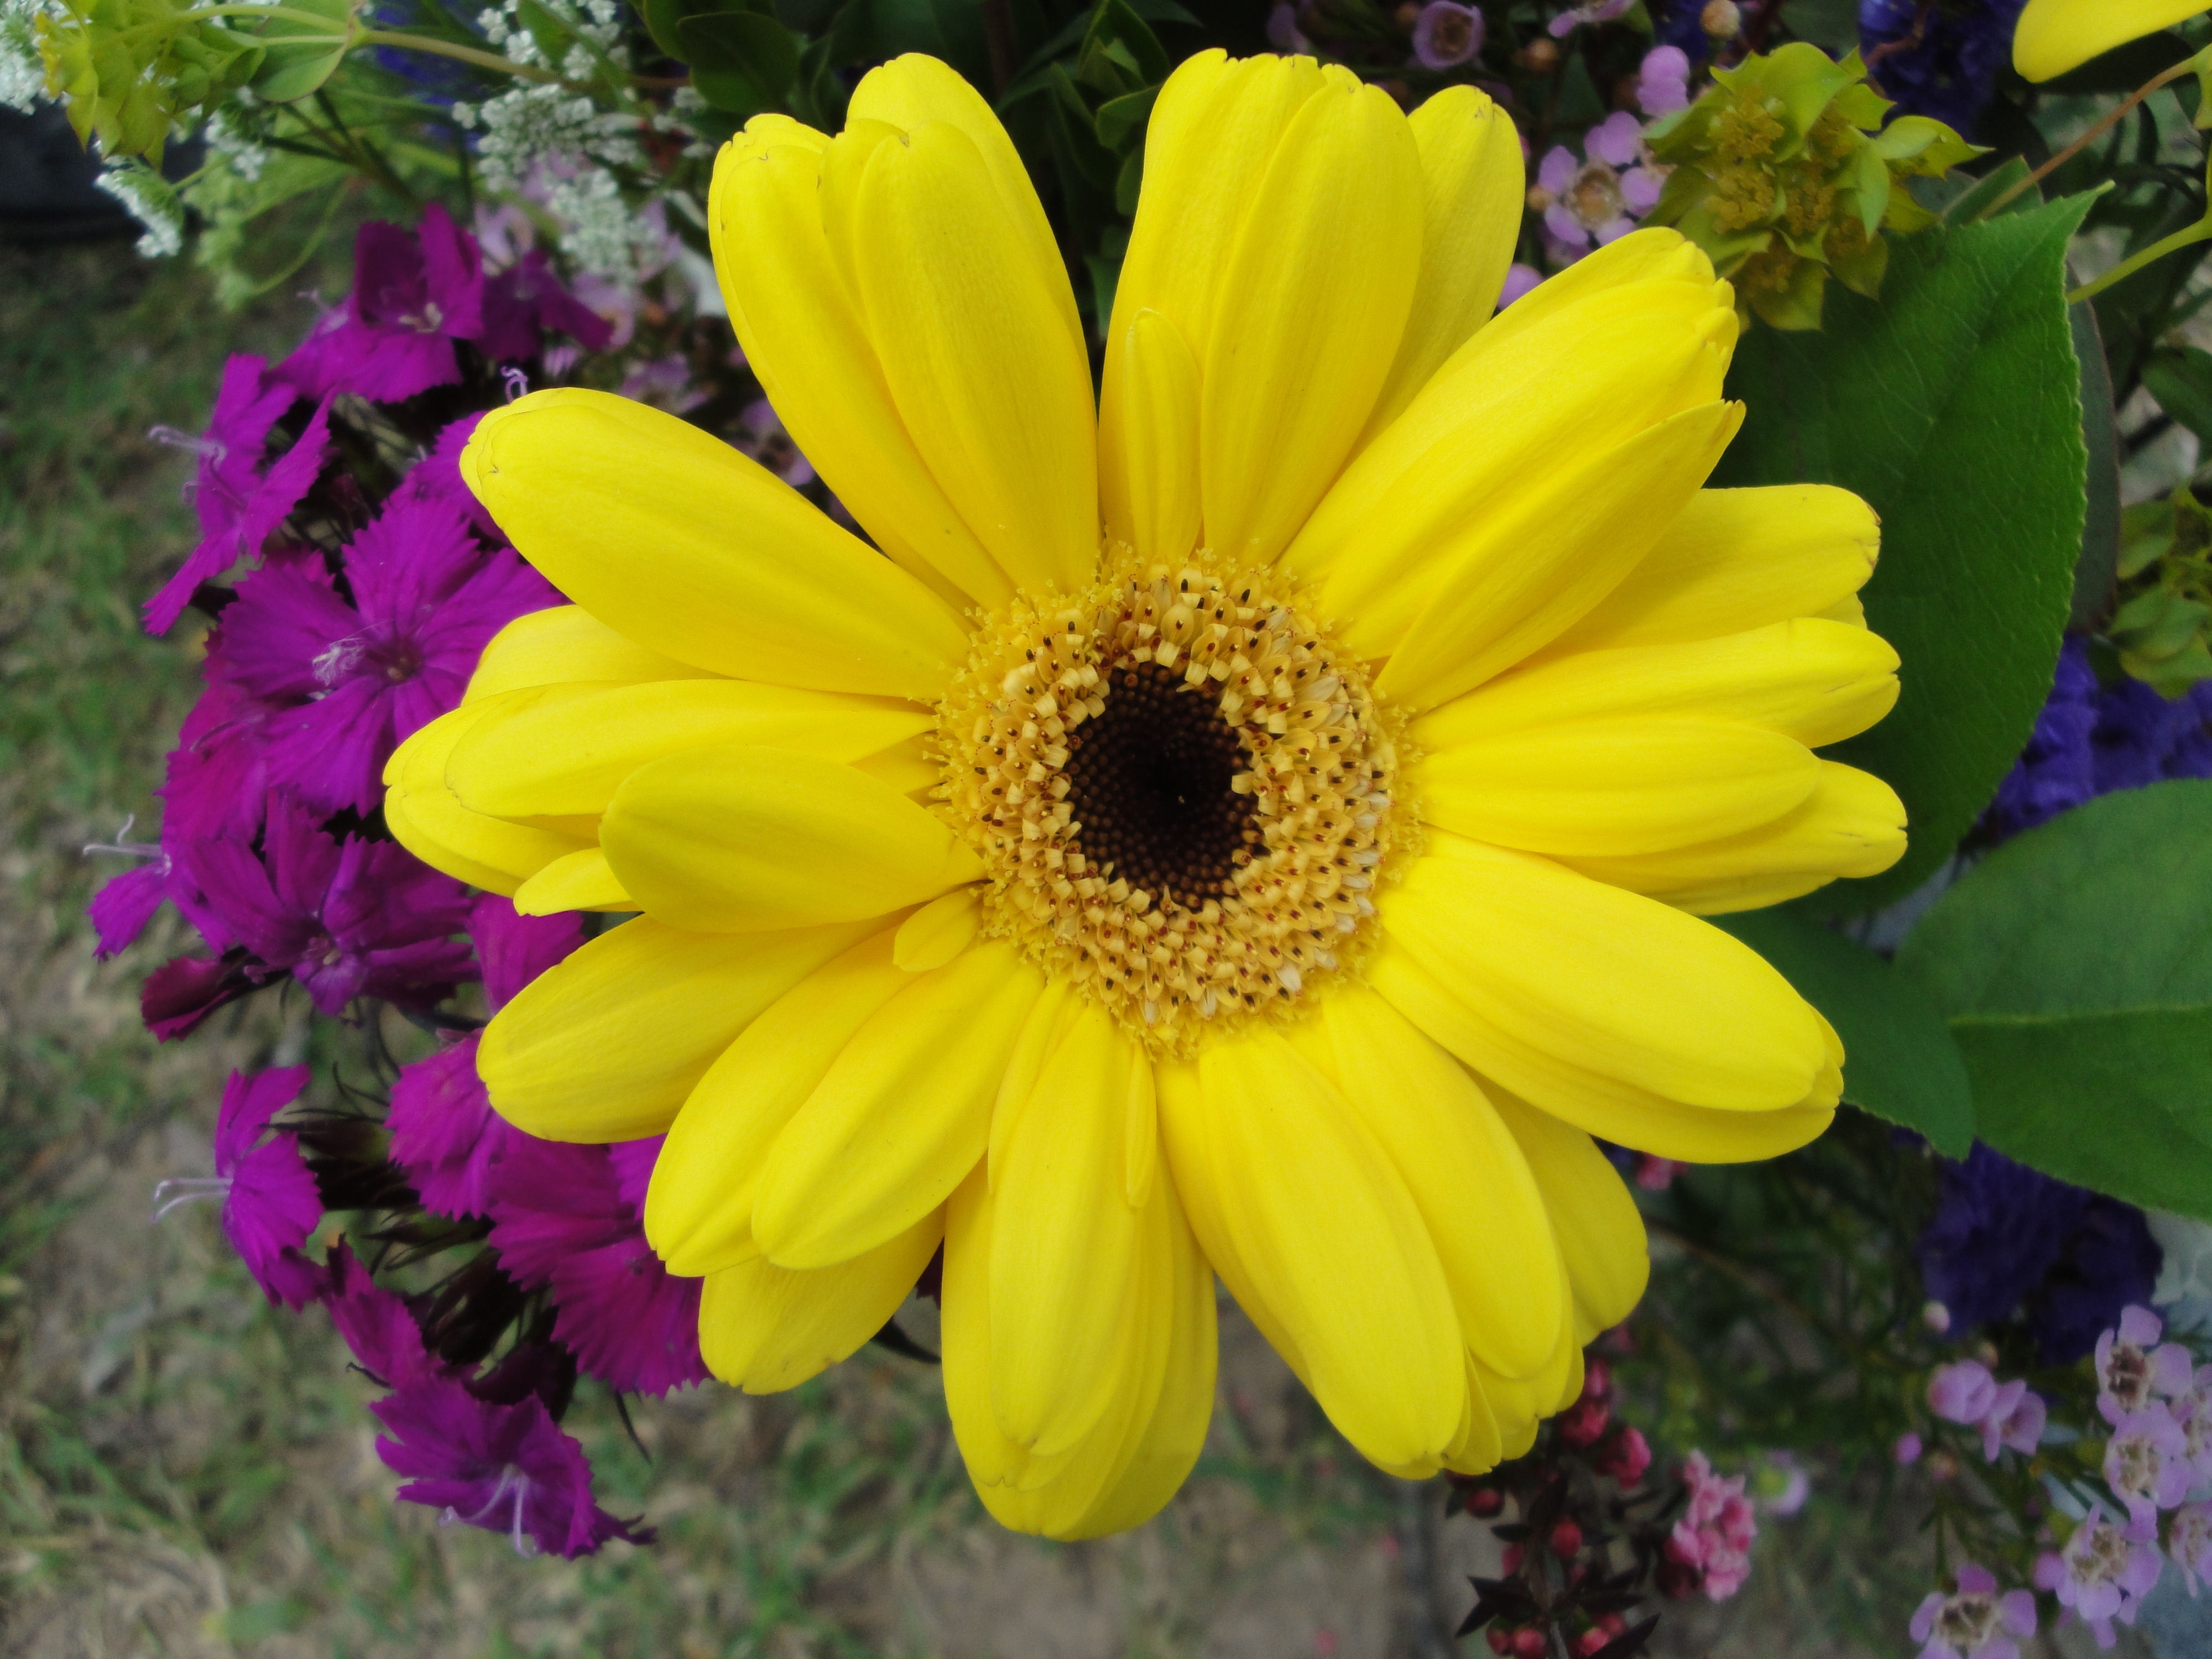
blossom, plant, flower, petal, summer, spring, yellow, flora, wildflower, floristry, flowering plant, daisy family, annual plant, land plant